Cymbopogon citratus

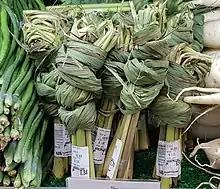
Knots of "C. citratus" leaves sold at a supermarket in the Philippines

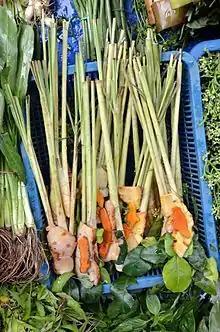
Ready-to-use bundles of lemon grass, galangal, kaffir lime leaves, and, for chicken tom yam, also turmeric, are sold at Thai markets.

"Cymbopogon citratus" is abundant in the Philippines and Indonesia where it is known as "tanglad" or "sereh", respectively. Its fragrant leaves are traditionally used in cooking, particularly for "lechon" and roasted chicken.